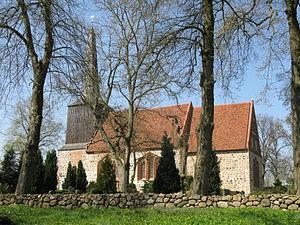
Mustin est une municipalité allemande du land de Mecklembourg-Poméranie-Occidentale et l'arrondissement de Ludwigslust-Parchim. En 2013, elle comptait 411 hab.